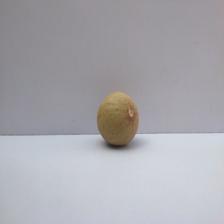
Size: Small